Pyu city-states

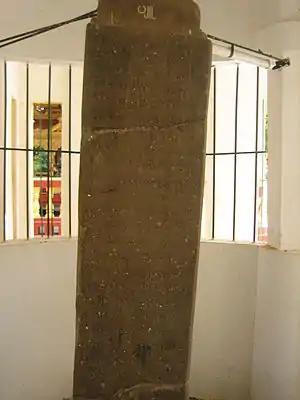
The Myazedi inscription c. 1112–1113 in Pyu

The Pyu language was a Tibeto-Burman language, related to Old Burmese. But it apparently co-existed with Sanskrit and Pali as the court language. The Chinese records state that the 35 musicians that accompanied the Pyu embassy to the Tang court in 800–802 played music and sang in the "Fan" (Sanskrit) language. Many of the important inscriptions were written in Sanskrit and/or Pali, alongside the Pyu script. Recent scholarship, though yet not settled, suggests that the Pyu script, based on the Brahmi script, may have been the source of the Burmese script used to write the Burmese language. The Pyu sites have yielded a wide variety of Indian scripts from King Ashoka's edicts written in north Indian Brahmi and Tamil Brahmi, both dated to the 3rd and 2nd centuries BCE, to the Gupta script and Kannada script dated to the 4th to 6th centuries CE.